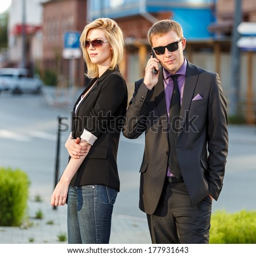
business partners in an urban setting